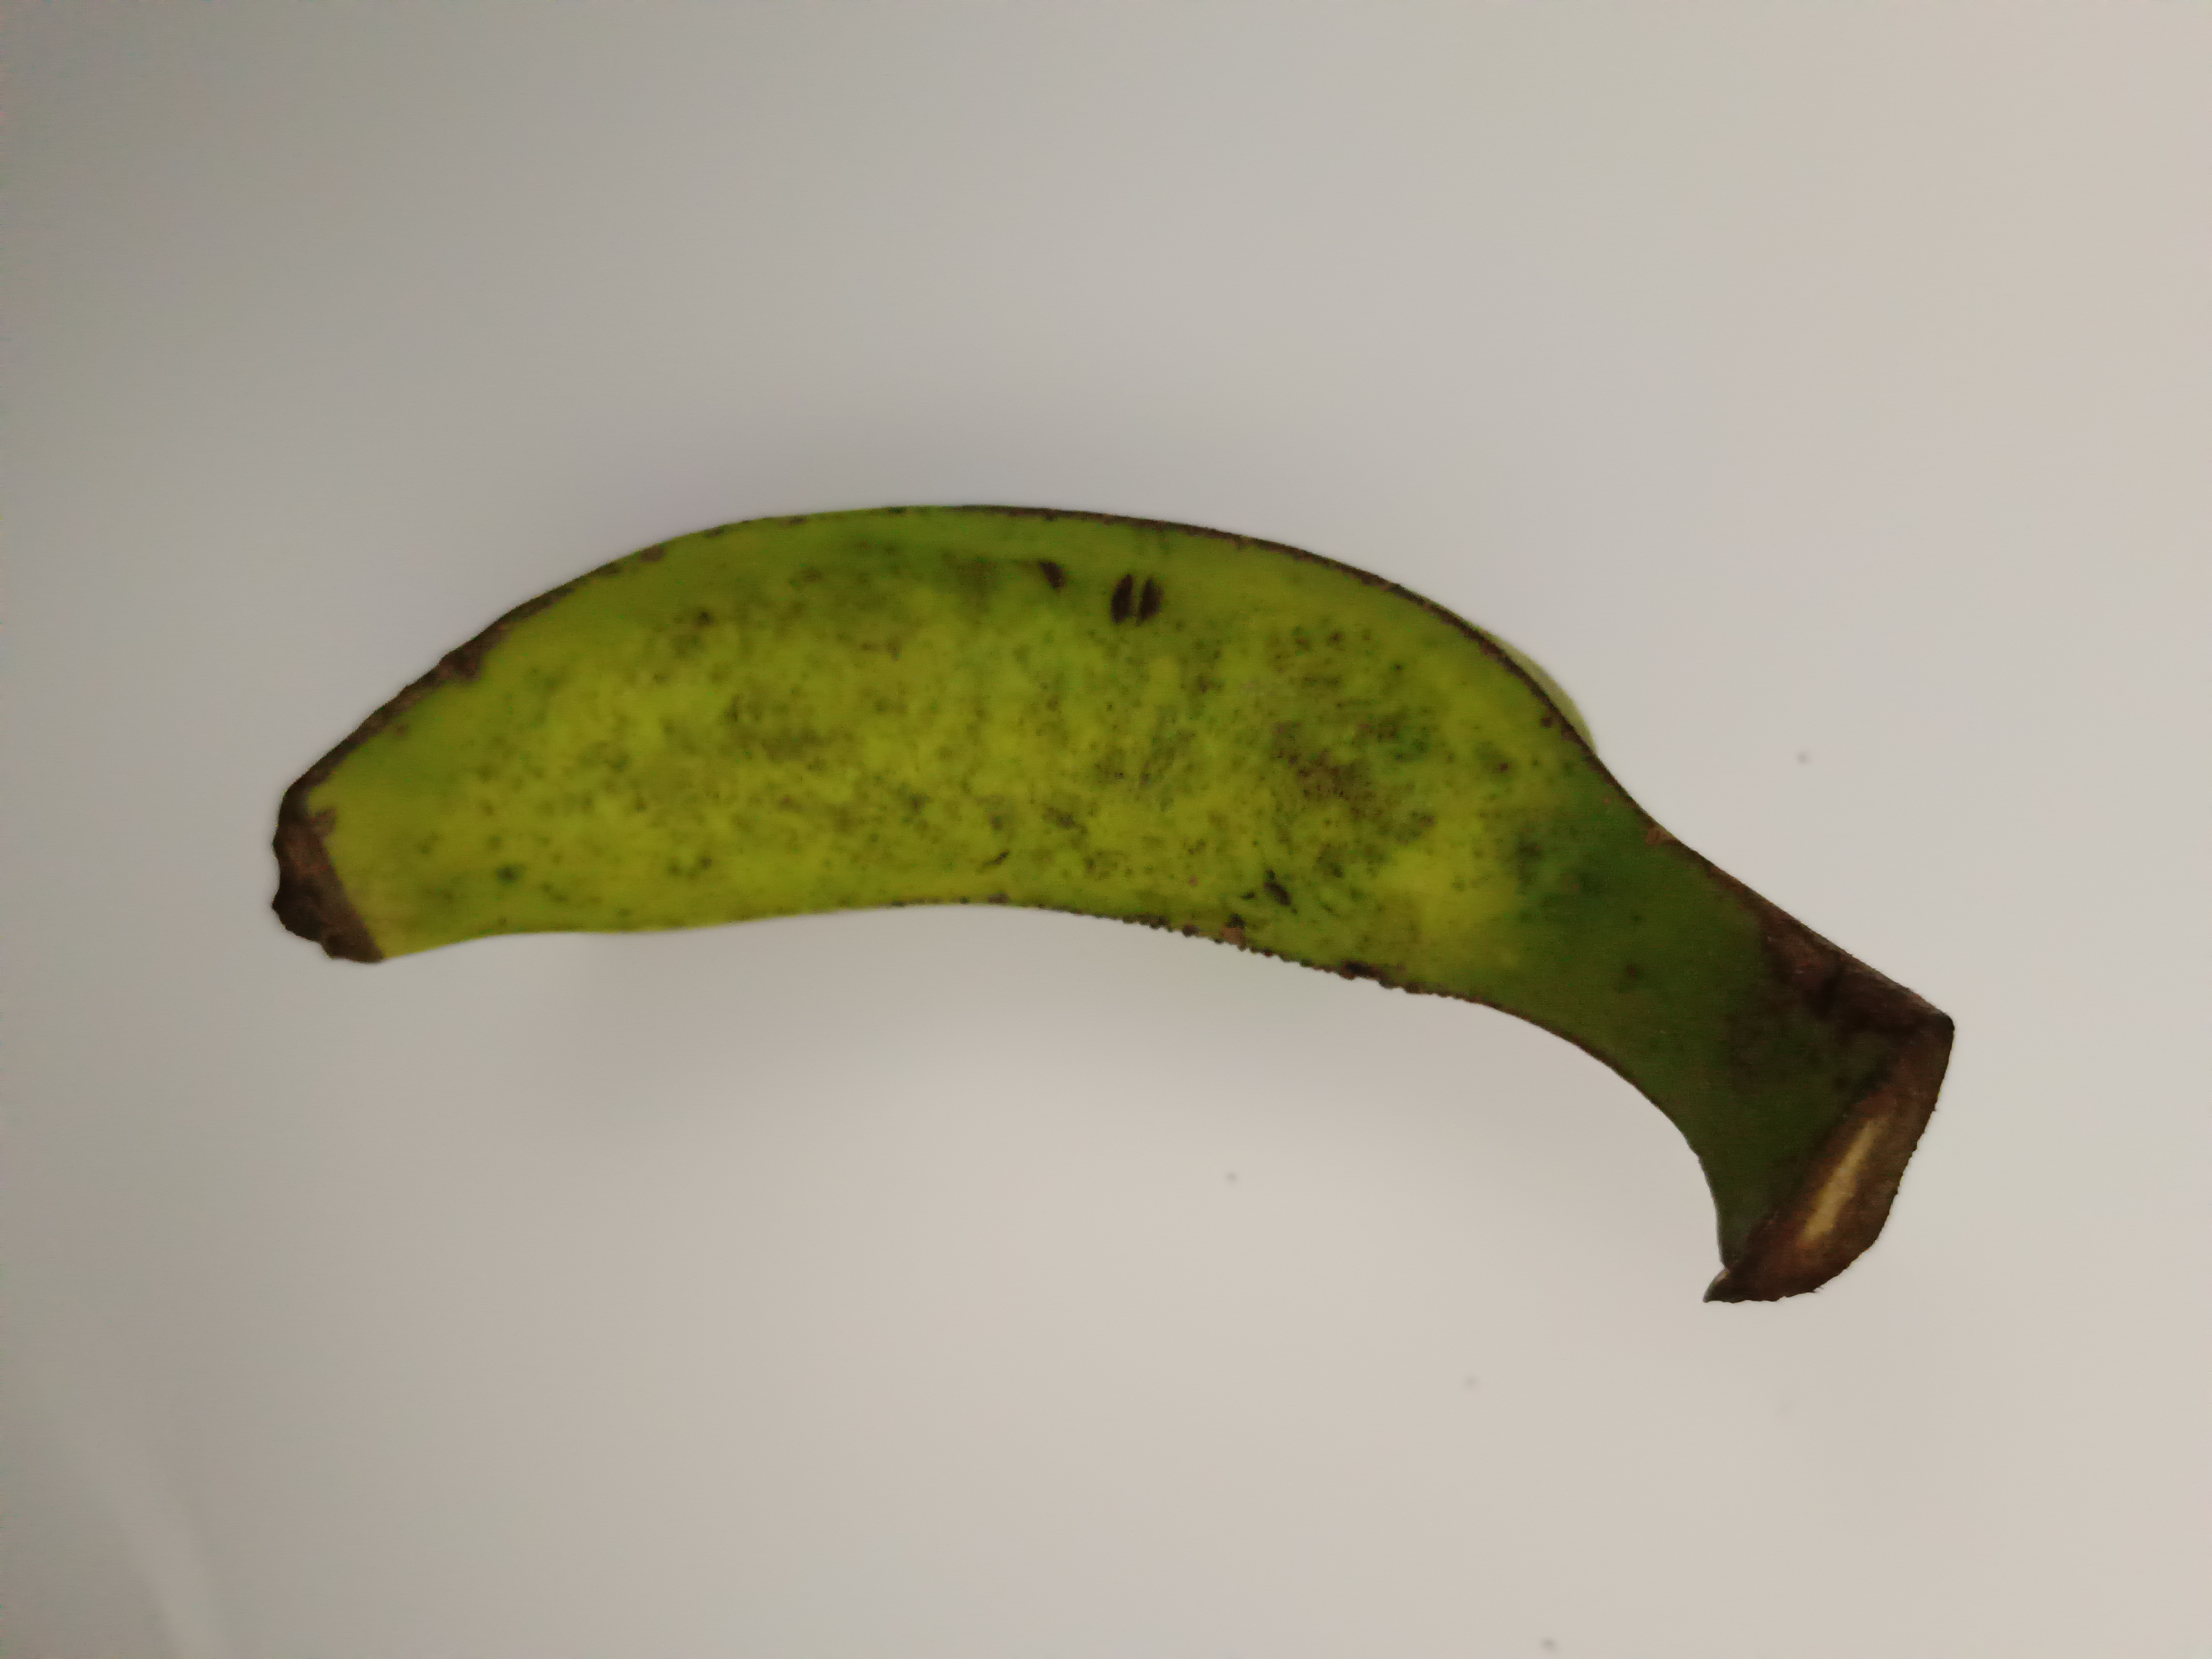
Banana variety: Shobri